Summer Sundae

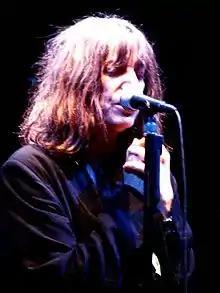
Patti Smith

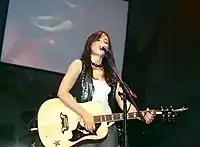
KT Tunstall at the 2005 Summer Sundae

Highlights of this festival included Kings of Convenience, Super Furry Animals, Ed Harcourt, Air, Amy Winehouse, The Beta Band, Kasabian, Sia and Adem.